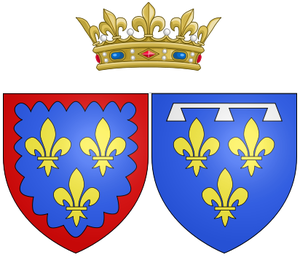
Marie Louise Élisabeth d’Orléans, est née le 20 août 1695 à Versailles et morte à 23 ans le 20 juillet 1719 au château de la Muette. Elle obtient le titre de duchesse de Berry en 1710.
Cet article est une liste des comtesses puis duchesses d'Alençon. L'apanage a souvent été attribué à un frère cadet du roi de France.
Cette liste présente les duchesses de Berry, qu'elles le soient de plein droit ou par mariage :